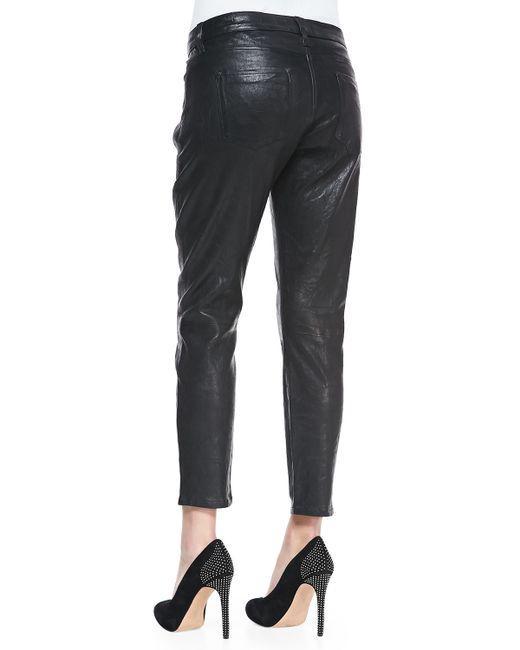
Gerade geschnittene Hose aus schwarzer Seide mit Lederbund